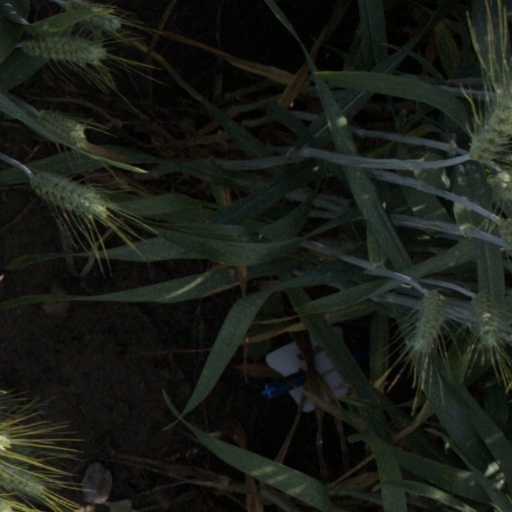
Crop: wheat